Raymond Burr

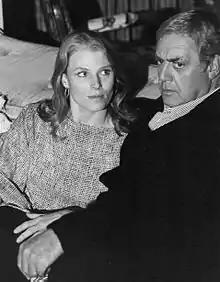
Mariette Hartley and Burr in "" (1977)

After "Ironside" went off the air, NBC failed in two attempts to launch Burr as the star of a new series. In a two-hour television movie format, "Mallory: Circumstantial Evidence" aired in February 1976 with Burr again in the role of the lawyer who outwits the district attorney. Despite good reviews for Burr, the critical reception was poor, and NBC decided against developing it into a series.